Balikumbat (village)

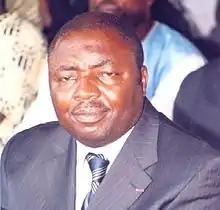
Senator Dingha Ignatius

He was elected as bureau member for common Wealth Parliamentarians, Africa chapter with head office in Harare. His political life did not go without hitches or chagrins. In 2014, he was accused and convicted of the death of John Kohtem S.D.F District chairperson for Balikumbat and was given imprisonment sentence of fifteen years by the Ndop high court with others. Through his connections with powerful people of high places in the President Biya regime, this verdict by Ndop high court was discharged and acquitted on appeal orders of the then Minister of Justice Ahmadou Ali.